2014–15 Chicago Bulls season

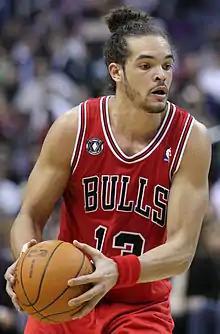
Joakim Noah threw out a couple of ceremonial first pitches at White Sox and Cubs games.

It was announced on July 22 that Jimmy Butler and McDermott would play on the 2014 U.S. Select Team. The Bulls' team captain Derrick Rose participated in the 2014 FIBA Basketball World Cup representing the United States men's national basketball team; head coach Tom Thibodeau was also part of the team as an assistant coach.